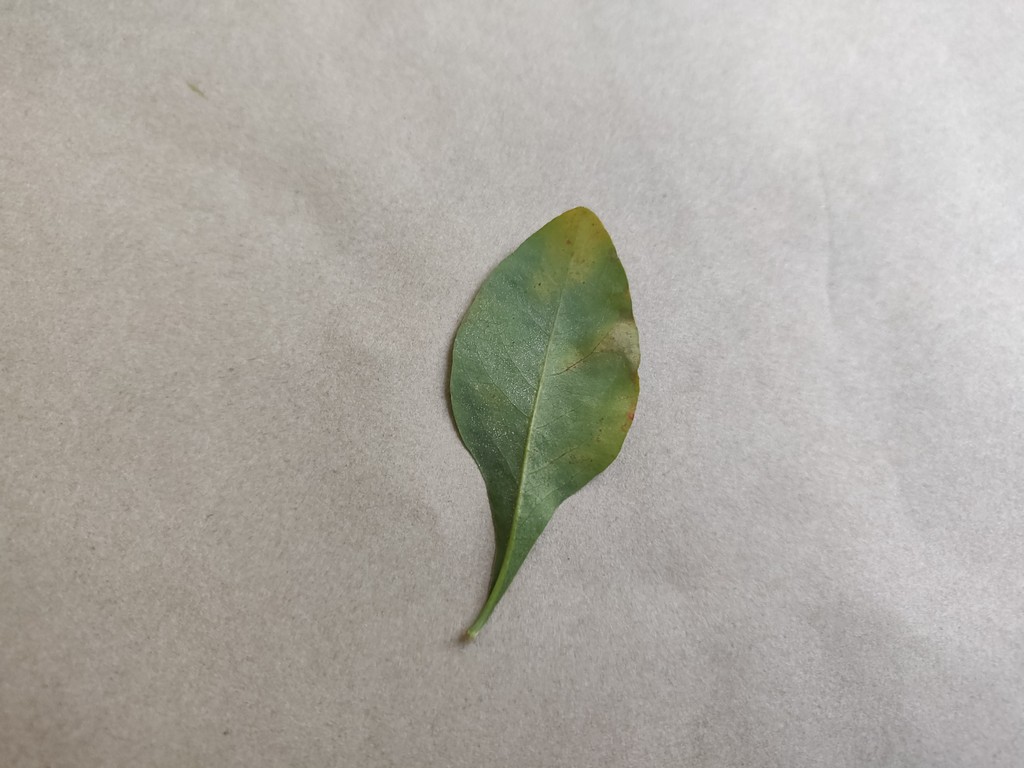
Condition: Unhealthy
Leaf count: single
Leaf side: back